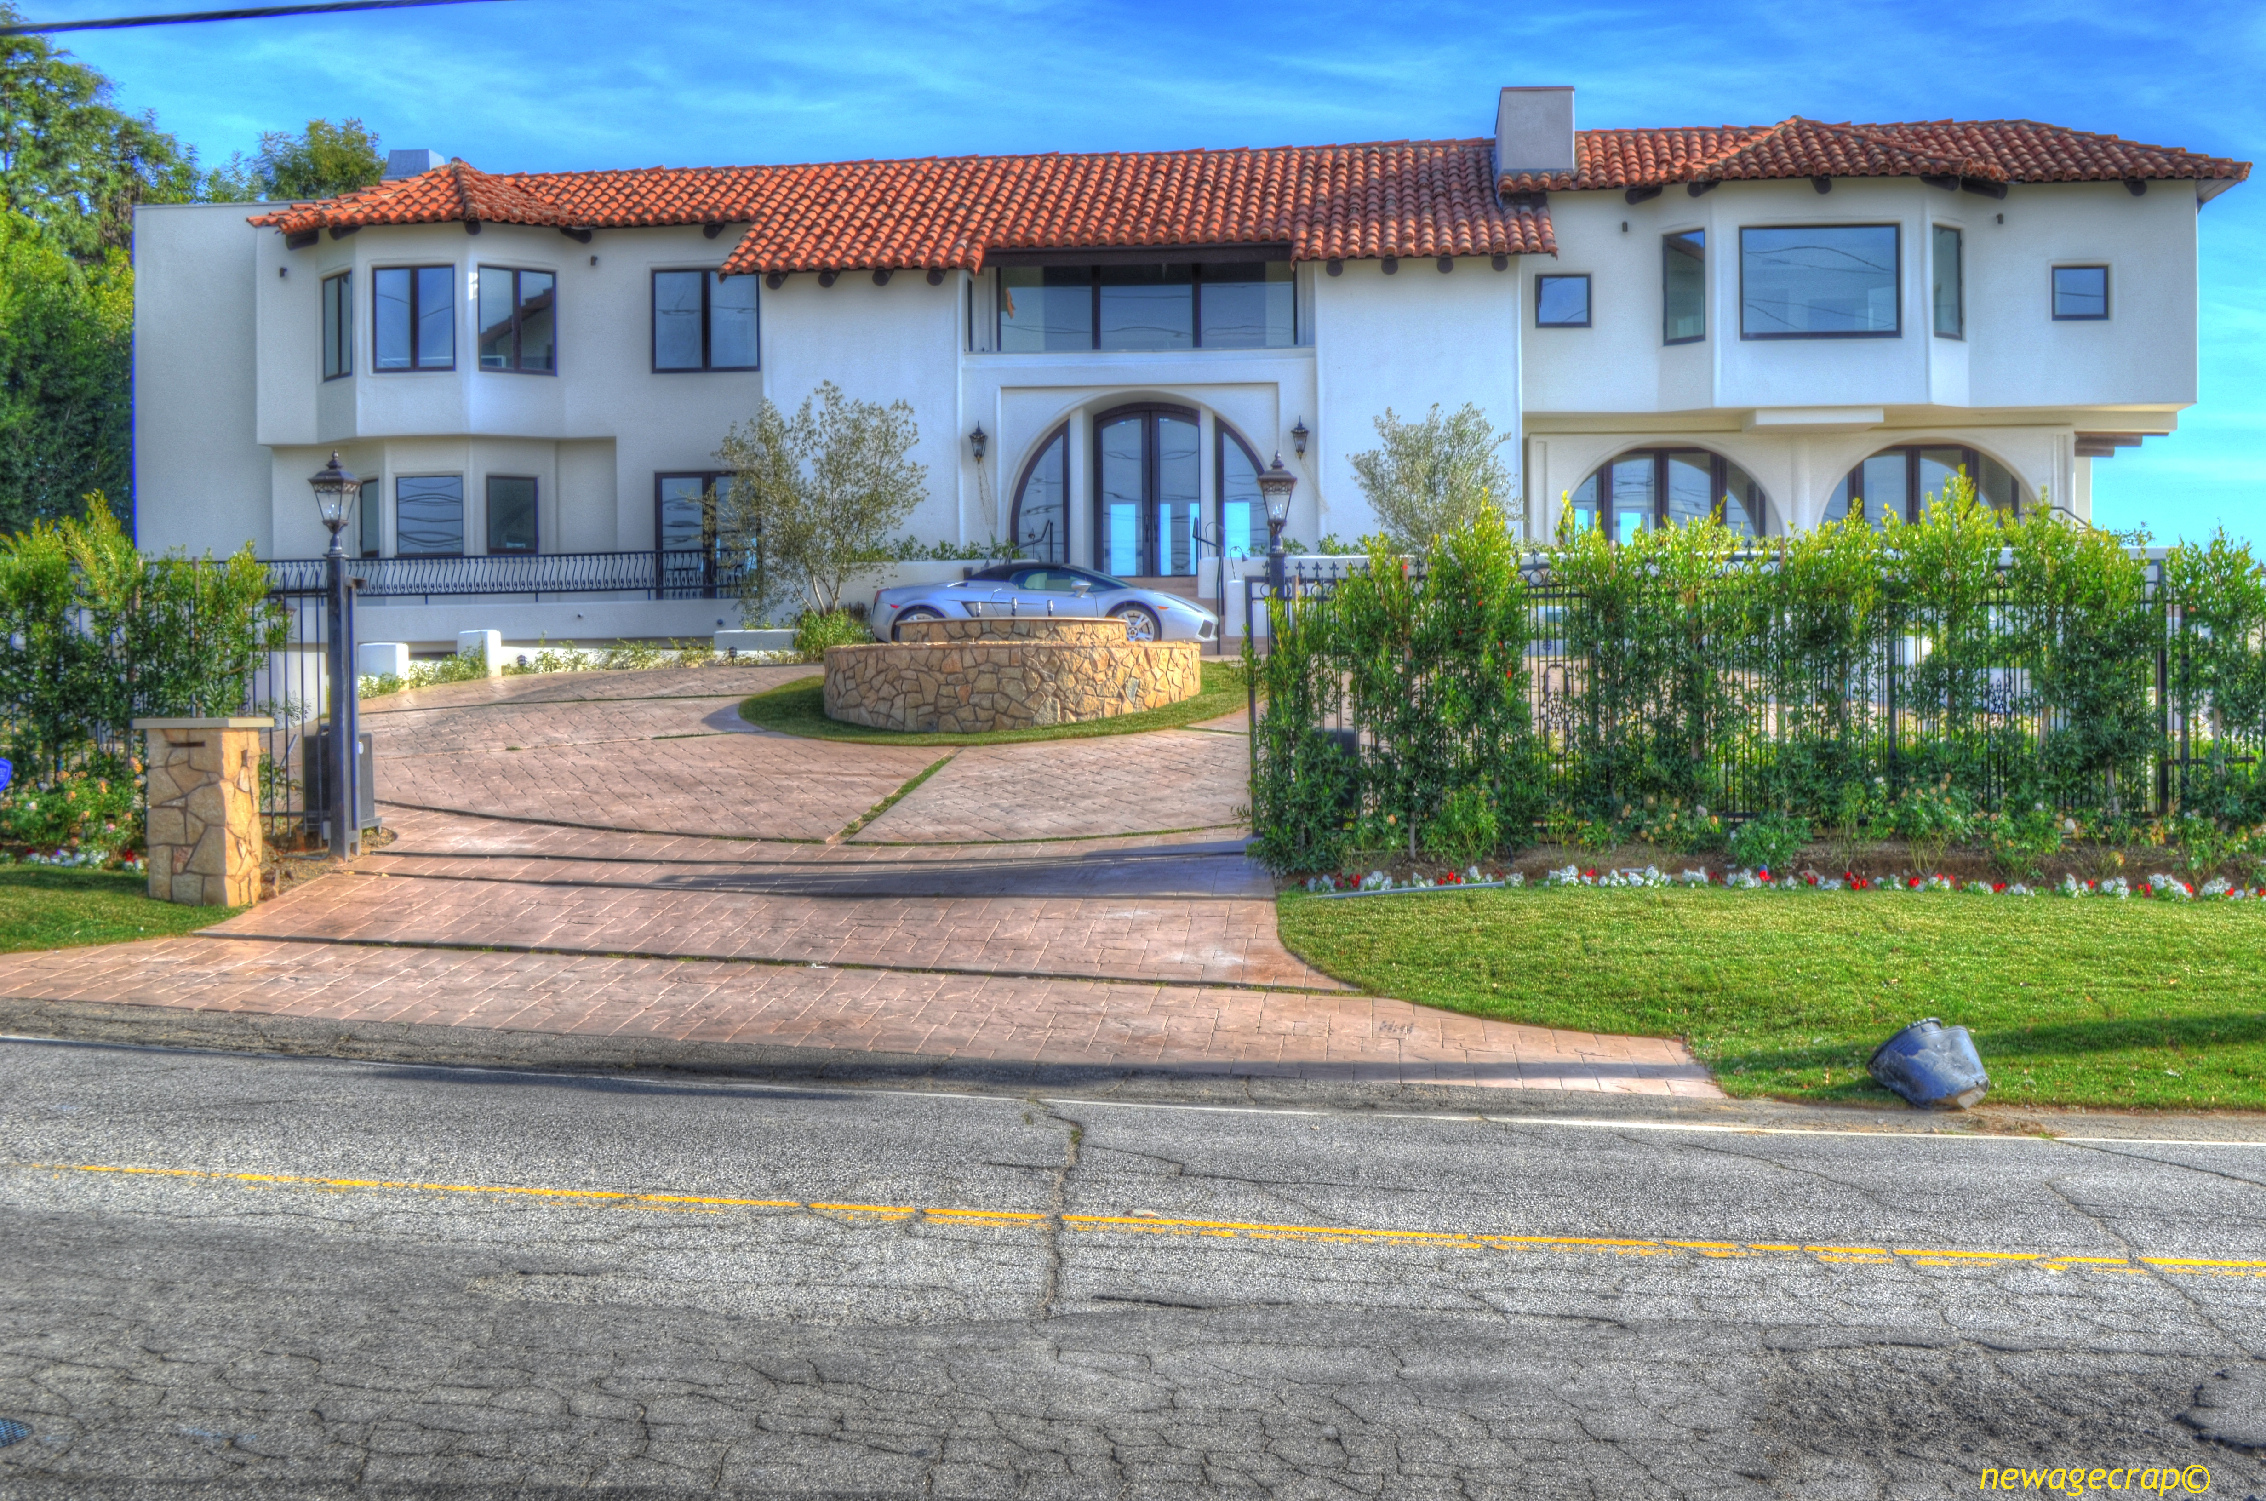
villa, mansion, house, home, cottage, facade, property, nikon, california, estate, socal, southerncalifornia, losangeles, hacienda, nikond5100, losangelescounty, beverlyhills, mulhollanddrive, real estate, residential area